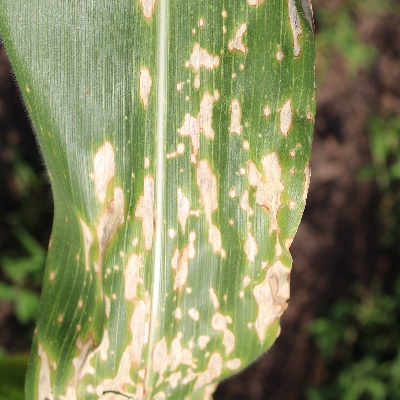
Crop: Maize
Condition: leaf blight